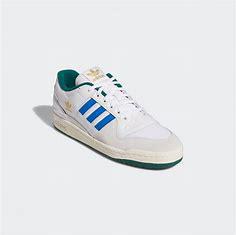
Brand: adidas
Model: Forum Skate